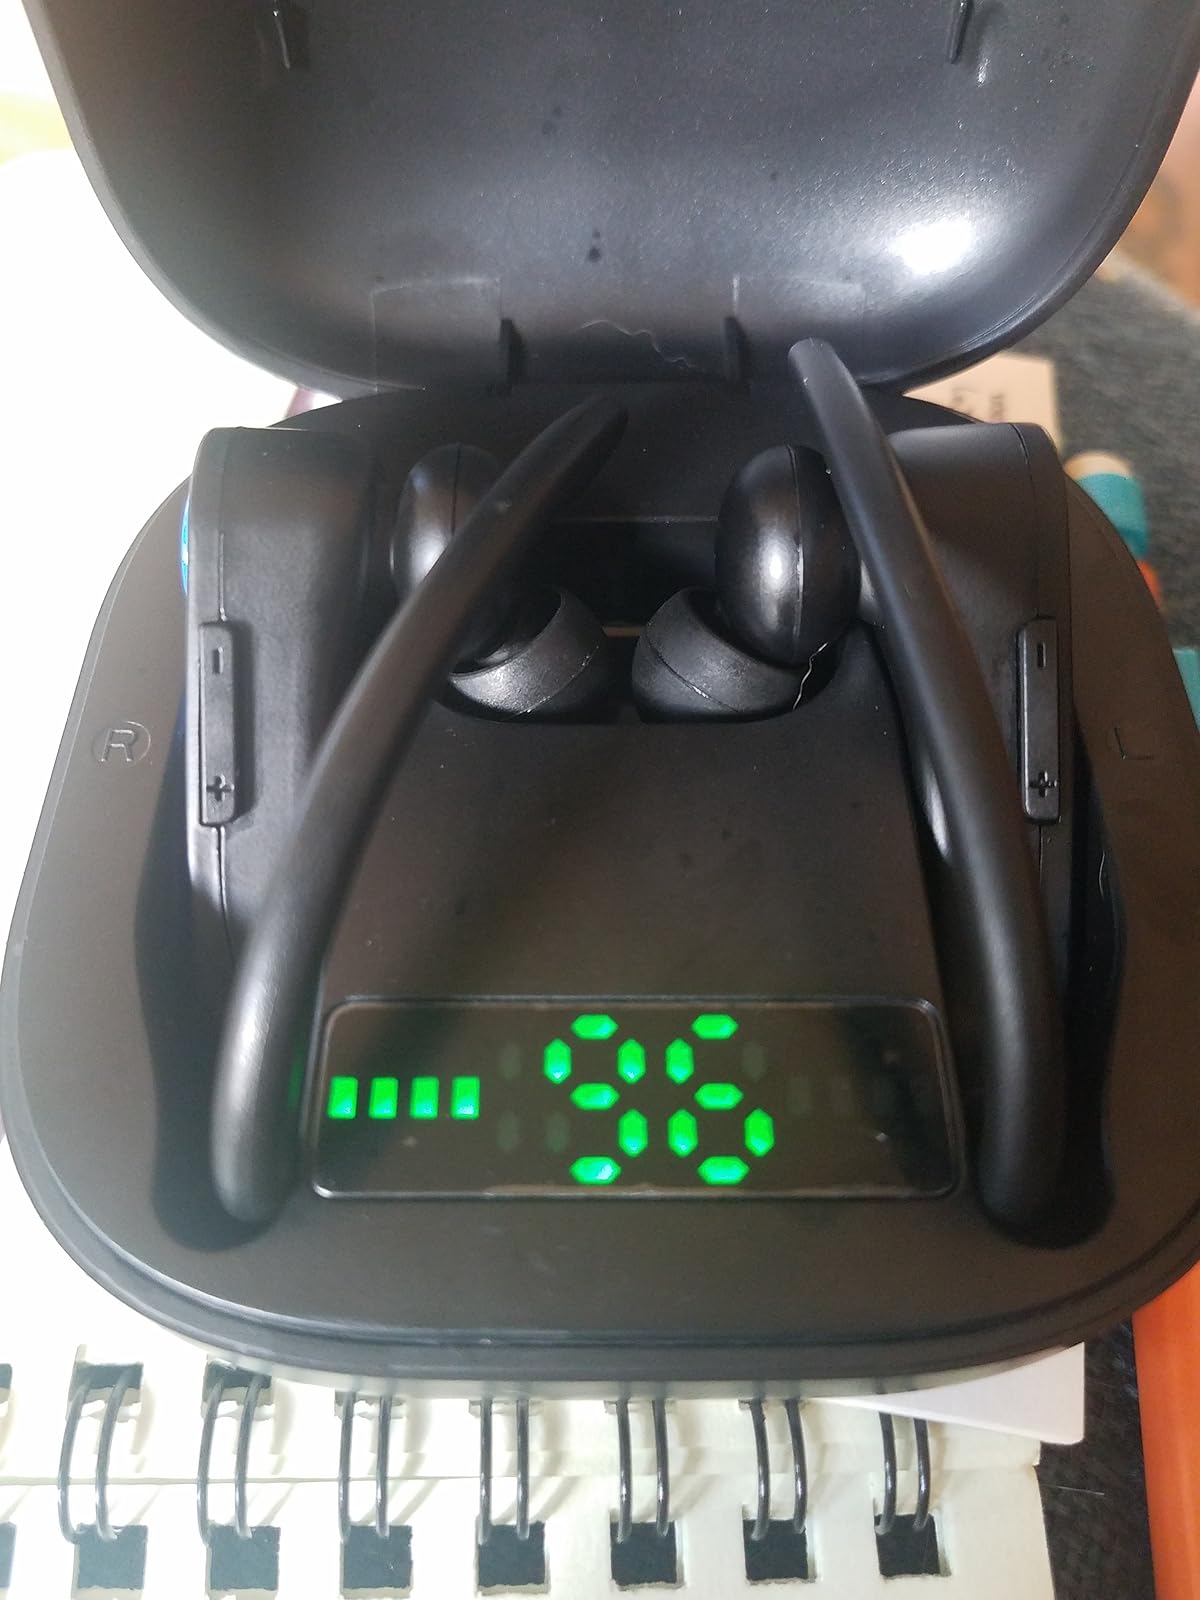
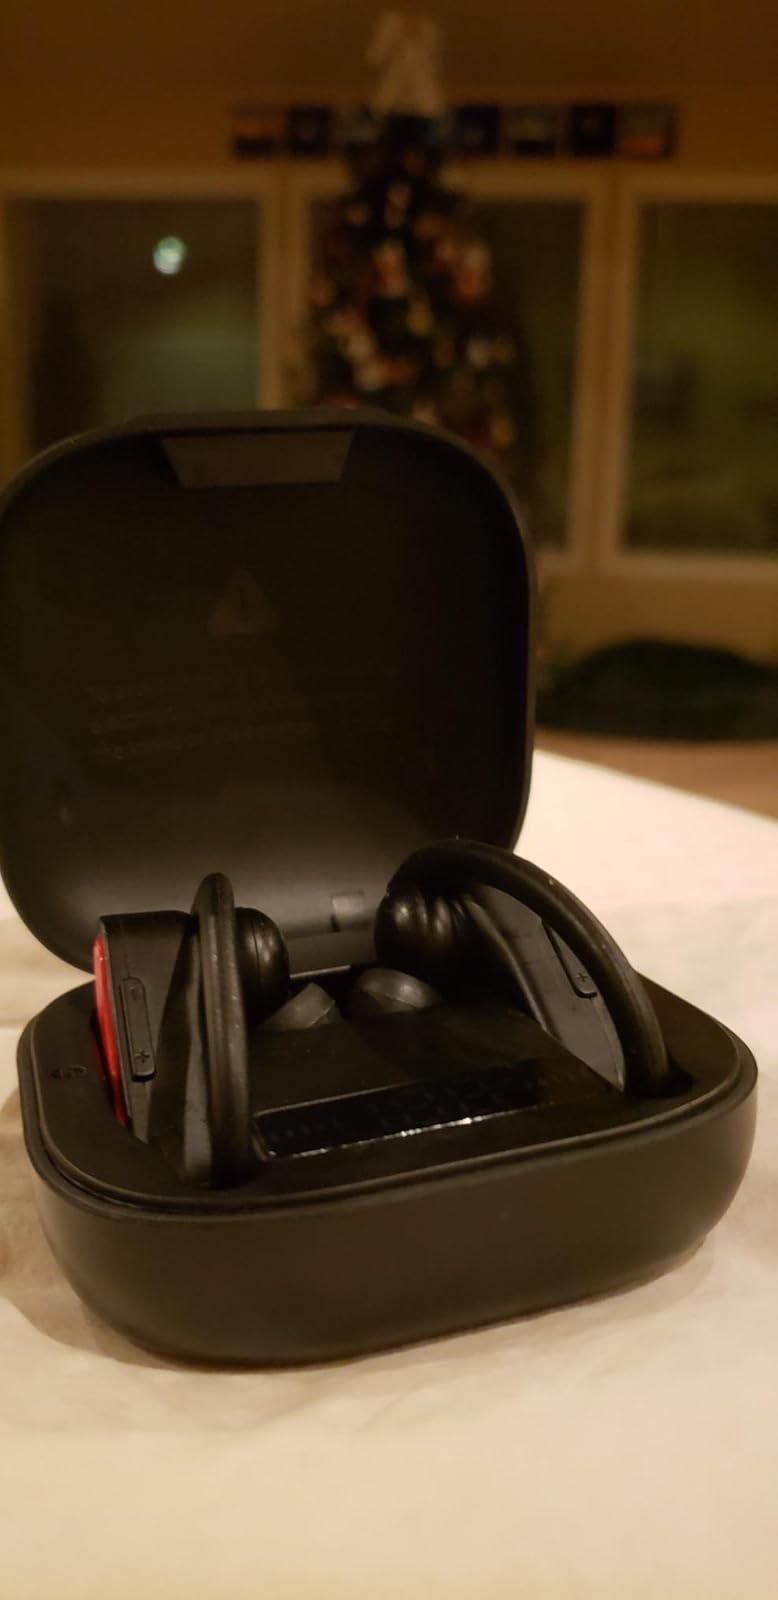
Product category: earbuds
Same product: no